Hexagon

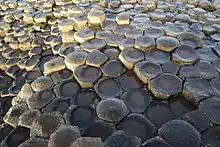
Giant's Causeway closeup

From bees' honeycombs to the Giant's Causeway, hexagonal patterns are prevalent in nature due to their efficiency. In a hexagonal grid each line is as short as it can possibly be if a large area is to be filled with the fewest hexagons. This means that honeycombs require less wax to construct and gain much strength under compression.